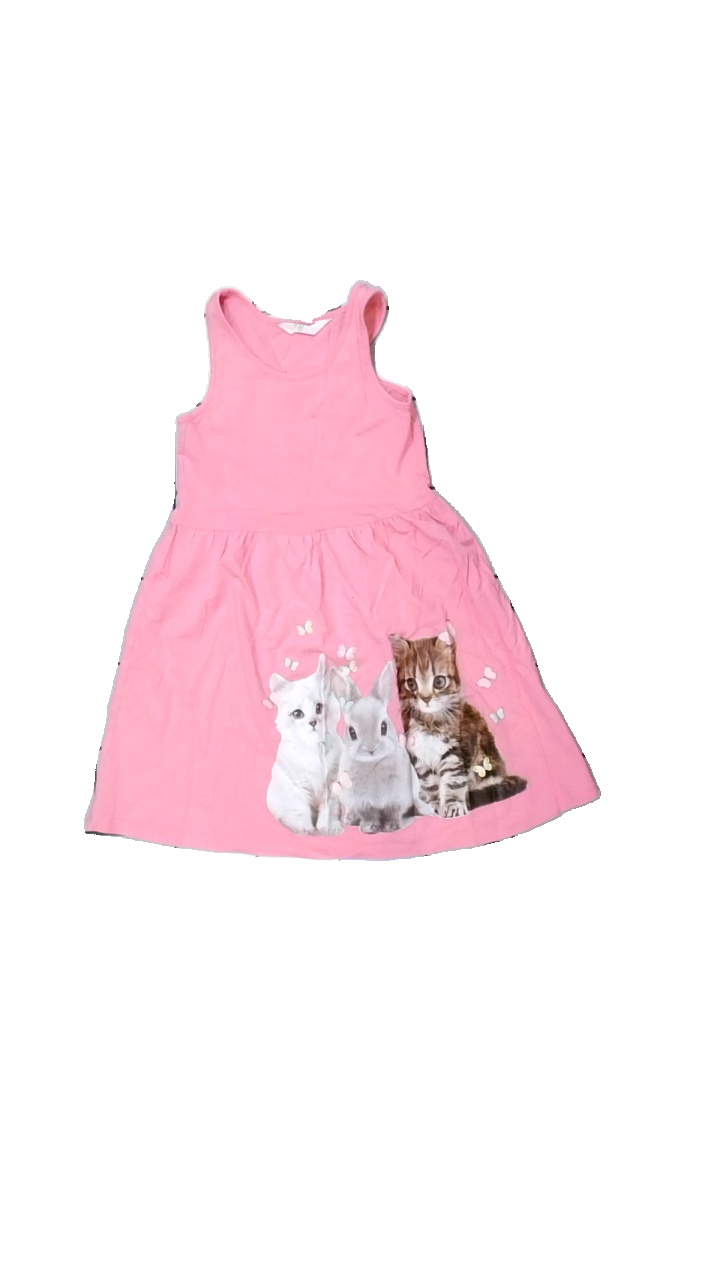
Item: Dress (Children)
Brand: H&m
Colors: Pink, White, Brown
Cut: Regular
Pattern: Logo print
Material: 100 % cott
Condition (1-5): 3
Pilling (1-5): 5
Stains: Major
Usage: Export
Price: <50